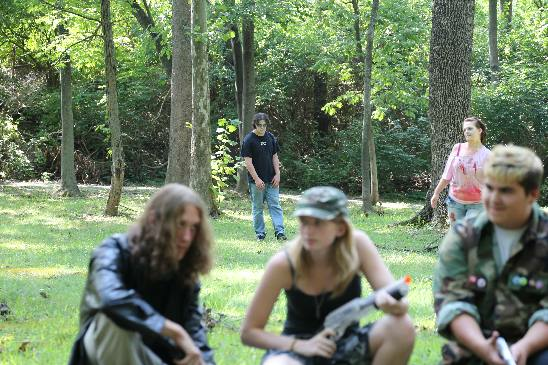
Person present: Yes